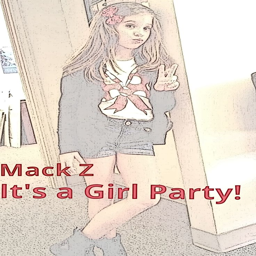
dancer it 's aa party made by person